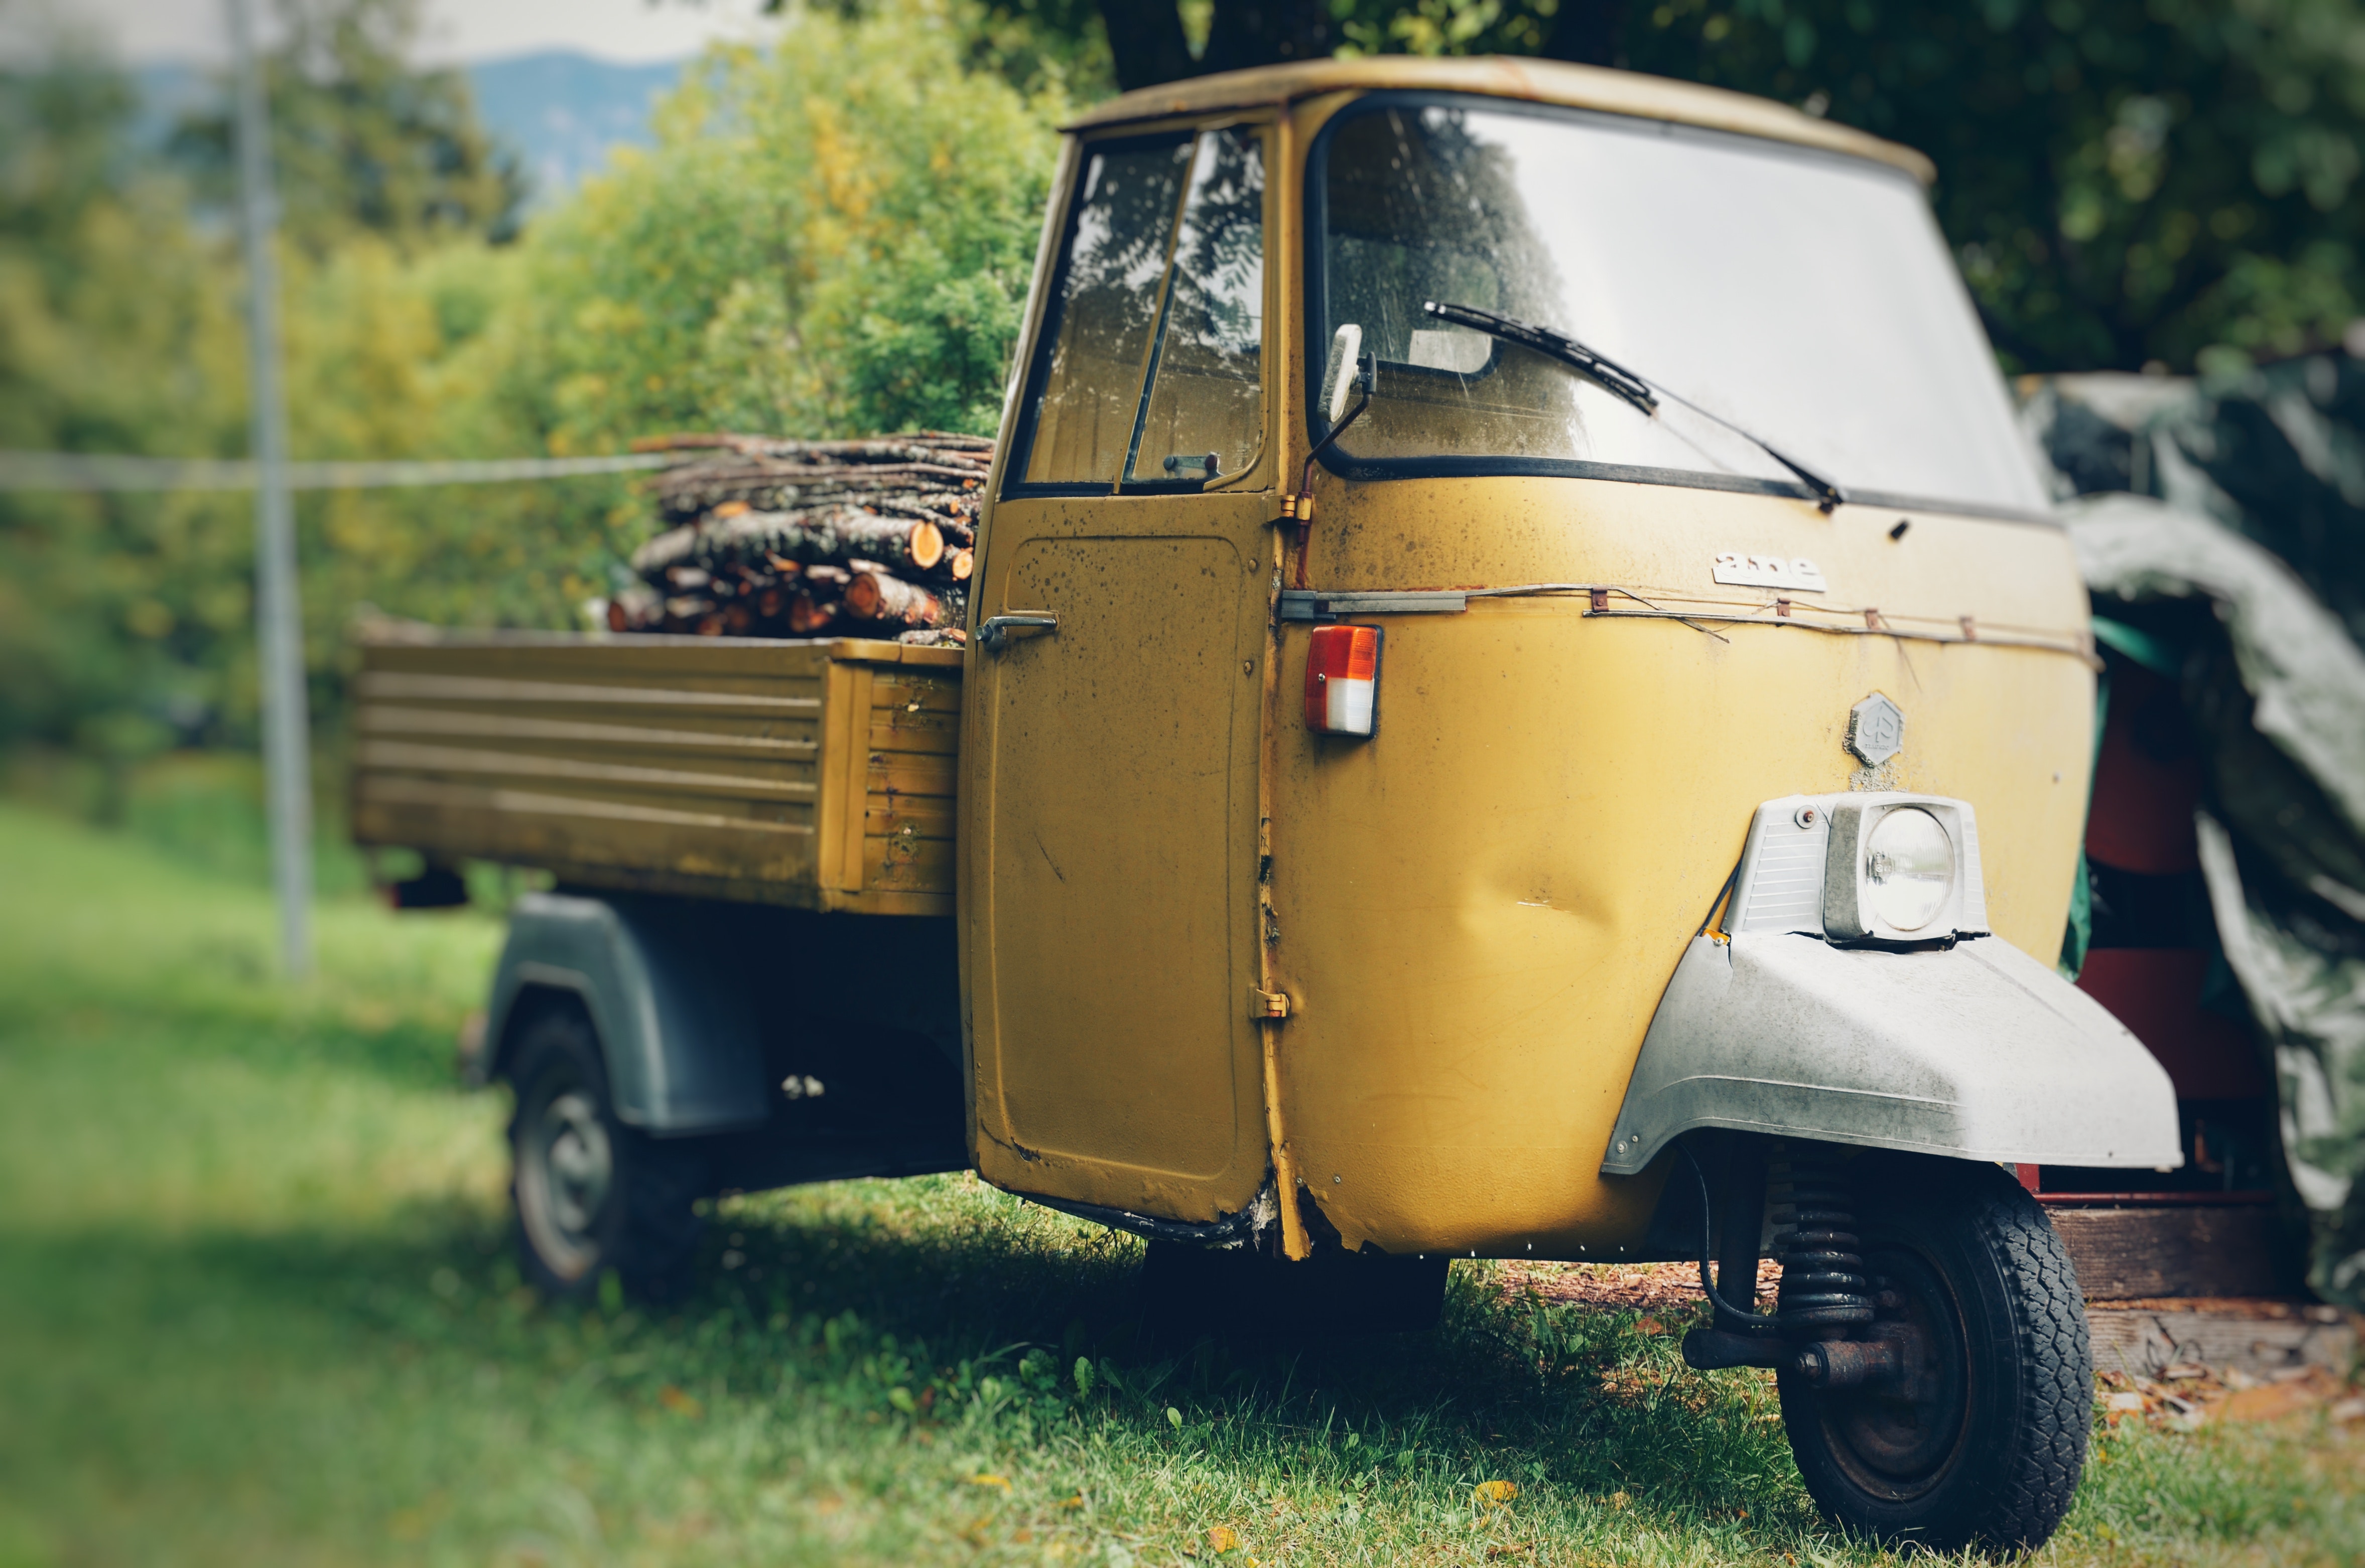
land vehicle, vehicle, motor vehicle, mode of transport, car, automotive wheel system, wheel